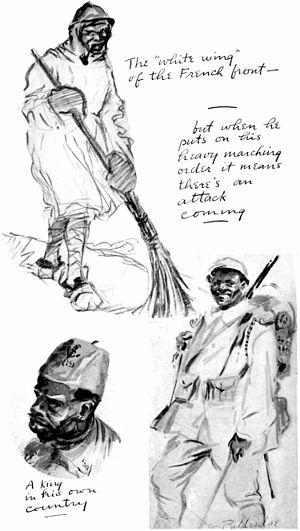
Les troupes coloniales, dites « la Coloniale », étaient un ensemble d'unités militaires françaises stationnées dans les colonies et mises sur pied, à l'origine, pour assurer la défense des ports et des possessions outre-mer autres que l'Afrique du Nord, même si ces troupes sont employées massivement en France métropolitaine et au Maghreb au cours du XXᵉ siècle.
Les tirailleurs sénégalais étaient un corps de militaires appartenant aux troupes coloniales constitué au sein de l'Empire colonial français en 1857, principal élément de la « Force noire » ou de l'« Armée Noire » et dissous au début des années 1960. Bien que le recrutement de tirailleurs ne se soit pas limité au Sénégal, ces unités d'infanterie vont rapidement désigner l'ensemble des soldats africains de couleur noire qui se battent sous le drapeau français et qui se différencient ainsi des unités d'Afrique du Nord, telles les tirailleurs algériens.